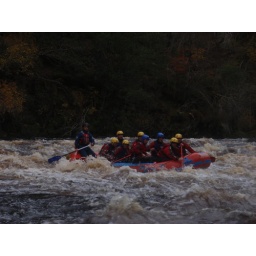
white water rafting two day adventure stag weekend. three sections of the Findhorn river over two days.